Barony of Vaud

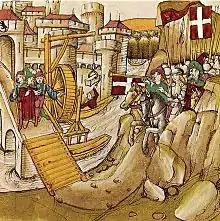
Peter, first Savoyard ruler of Vaud, extended his protection as far as Bern, where he is shown here greeting the citizens after their construction of a new bridge over the Aar.

In the settlement of the succession to Savoy, following the death of Thomas I (1233), the first Savoyard count to expand his lordship into the "pays de Vaud", the lands in the Vaud went to Peter "le Petit Charlemagne" in 1234, who later became Count of Savoy (1263–68). It was he who brought most of the Vaud into the Savoyard ambit, by diplomacy and war, with the aid of English money supplied by his nephew-in-law Henry III. Peter willed his barony of Vaud to his daughter, Beatrice, but she never enjoyed it. In 1271 her uncle, Count Philip I, forced her to concede the "pays de Vaud" to him, partly through the intervention of Edmund Crouchback, who was travelling through the region to join the Ninth Crusade. In the summer of 1272, Philip's possession of Vaud was limited to the duration of his life, to return to her upon his death (although this was later ignored).